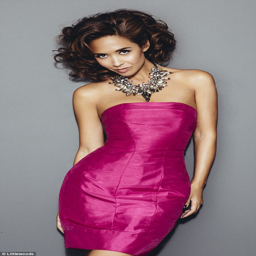
the tv personality looks ready for a cocktail party in another dress from the new collection